Locks on the Canal du Midi

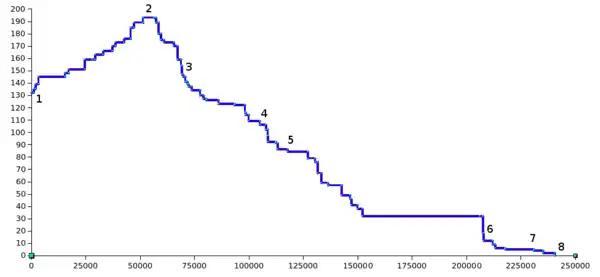
Profile of the Canal du Midi (distances in metres from Toulouse and height in metres above sea-level)

The graph shows the profile of the Canal du Midi from Toulouse (1), through the summit of the canal at Seuil de Naurouze (2), Castelnaudary (3), then Carcassonne (4) and Trèbes (5). The channel continues to Béziers just after Fonsérannes Lock (6), and then on to Agde (7) before flowing in to the Bassin de Thau at Sète (8).